New York State Route 340

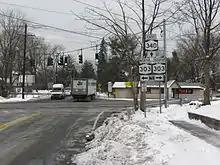
NY 340 at the junction with NY 303 in Orangeburg

NY 340 begins at the New Jersey–New York border in Palisades. Directly south of the border is Rockleigh, New Jersey, in which the route continues as that state's CR 501. The route heads northward through the town of Orangetown, serving a residential community before entering a more forested area and crossing over the Palisades Interstate Parkway (PIP). Not far to the north is the densely populated hamlet of Sparkill, where the highway passes Rockland Country Club and John O'Rourke Memorial Park. In the center of Sparkill, NY 340 indirectly connects to southbound U.S. Route 9W (US 9W) and meets CR 8, the only county route that NY 340 comes in contact with. Just past the indirect junction with US 9W is an intersection with Ferdon Avenue, where maintenance of NY 340 shifts from NYSDOT to the town of Orangetown.